Ray Alborn

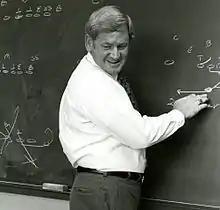
Alborn draws a play in 1982 as Rice head coach.

Gus Raymond Alborn (born December 23, 1938) is a former American football player and coach. He served as head football coach at Rice University from 1978 to 1983 and at Lamar University from 1986 to 1989, compiling a career college football record of 26–83.